Chikara You Only Live Twice

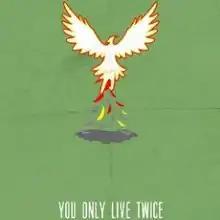
Promotional poster featuring a phoenix rising from the "ashes of Chikara"

You Only Live Twice was a professional wrestling internet pay-per-view (iPPV) event produced by the Chikara promotion, that took place on May 25, 2014, at the Palmer Center in Easton, Pennsylvania. The event marked Chikara's fifth iPPV and first event since in June 2013.